New Castle Court House Museum

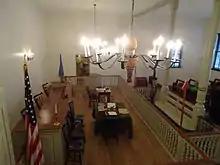
The Courtroom

In 1800, U.S. Supreme Court Justice Samuel Chase convened a grand jury at the New Castle Court House and sought indictments against seditious newspapers under the Alien and Sedition Acts. The grand jury declined to issue any indictments, but Chase refused to release them from service, insisting he was aware of at least one seditious newspaper and ordering files of the town's newspapers brought in for the jury to review as evidence. The justice was not an impartial party, as the seditious activity he wanted indicted was a local printer's criticisms of Chase himself, over the justice's attacks on free speech rights. Chase was furious at the refusal to indict, complaining "that ... he could not get a single man indicted in Delaware, while he could in every other place."